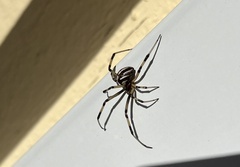
Species: Lactrodectus_hesperus